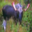
Label: deer